ZiU-9

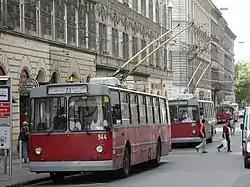
Ziu-9 trolleybuses in Budapest, Hungary (retired 2013)

In Hungary, ZiU-9 trolleys still operate in recent years, but they have been retired in Debrecen (DKV), Budapest (BKV), and Szeged (SzKT). Originally 174 of them were used in the capital city of Budapest, and a few dozen more in other cities. Regardless, some buses are still in working condition and are used occasionally by retro and heritage trolley services.